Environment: real
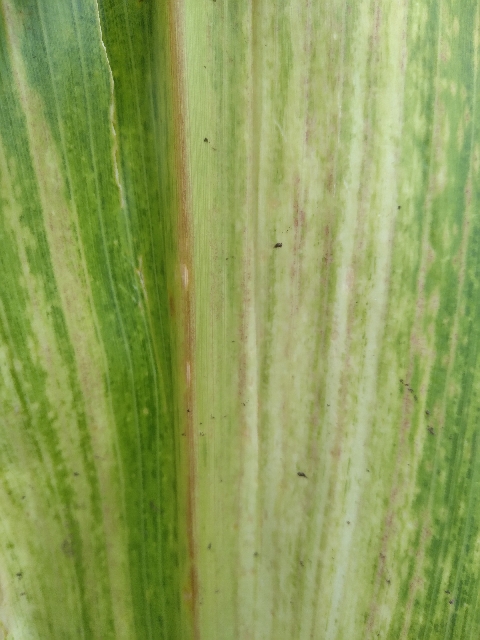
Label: lethal_necrosis